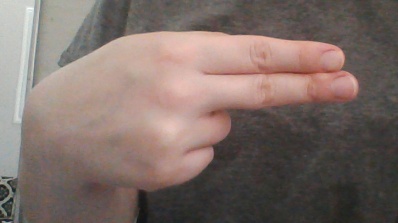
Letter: ain